Crathie Kirk

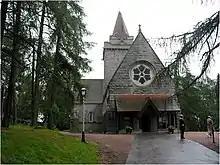
Crathie Kirk

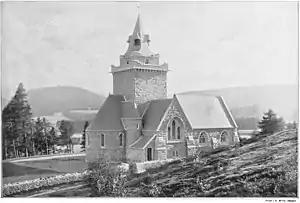
The kirk in 1895

Crathie Kirk is a small Church of Scotland parish church in the Scottish village of Crathie, best known for being the regular place of worship of the British royal family when they are in residence at the nearby Balmoral Castle.